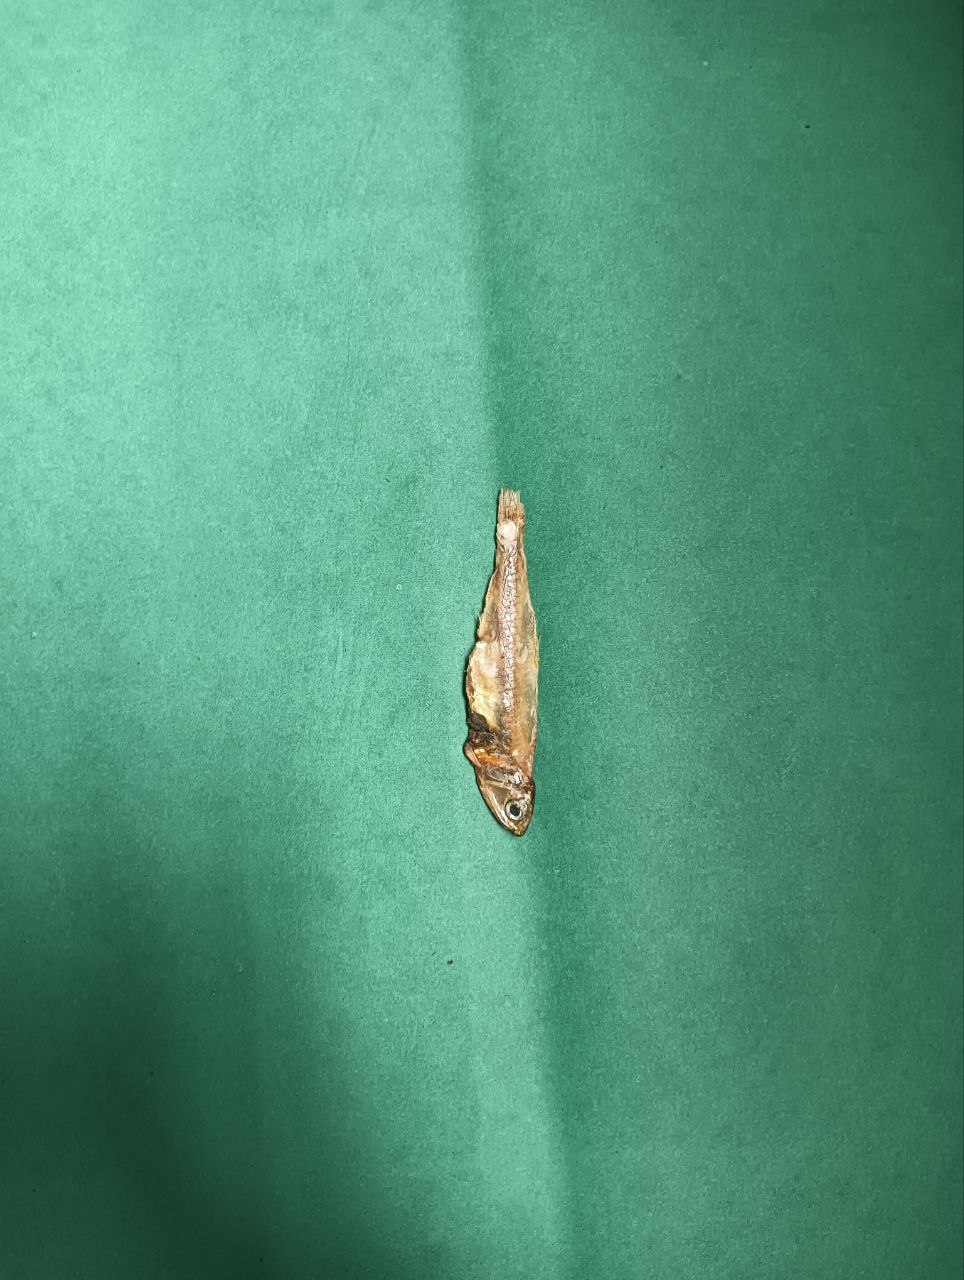
Species: narkeli